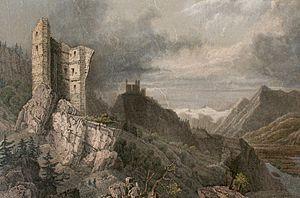
La ruine d'Haldenstein, appelée en allemand Burg Haldenstein, est un château fort situé sur le territoire de la commune grisonne d'Haldenstein, en Suisse.